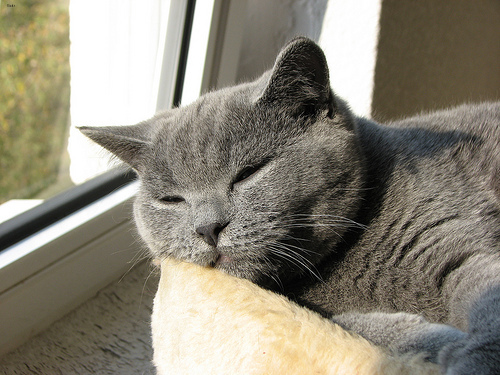
Animal: cat
Breed: British Shorthair